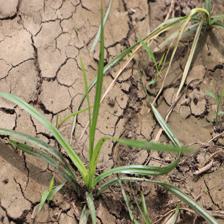
Label: Grass